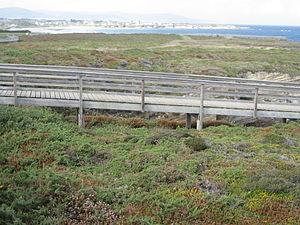
La Plage des Cathédrales, ou Las Catedrales en castillan ou As Catedrais en galicien, ou encore Praia de Augas Santas en galicien, est une plage de la paroisse civile d'A Devesa dans la commune de Ribadeo sur la mer Cantabrique, connue pour les formes spectaculaires de ses falaises. Ce site permet, à marée basse, de se promener entre les falaises et les grottes marines formées par l'érosion marine.